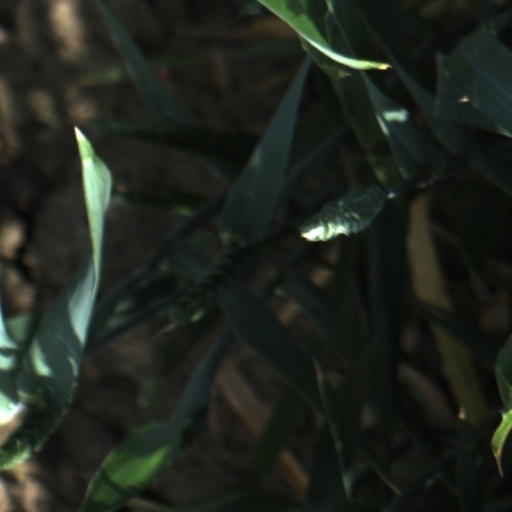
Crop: wheat